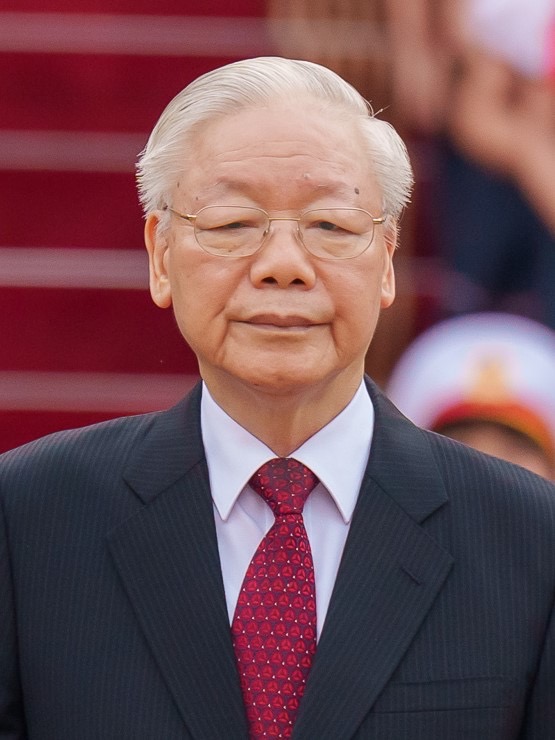
เหงียน ฟู้ จ่อง

| name = เหงียน ฟู้ จ่อง
| image = Nguyen Phu Trong HN2023.jpg
| imagesize = 200px
| order = เลขาธิการใหญ่คณะกรรมการกลางพรรคคอมมิวนิสต์เวียดนาม
| term_start = 19 มกราคม พ.ศ. 2554
| term_end = 19 กรกฎาคม พ.ศ. 2567
| predecessor = นง ดึ๊ก หมั่ญ
| successor = โต เลิม
| order1 = ประธานาธิบดีเวียดนาม
| term_start1 = 23 ตุลาคม พ.ศ. 2561
| term_end1 = 5 เมษายน พ.ศ. 2564
| vicepresident1 = ดั่ง ถิ หง็อก ถิ่ญ
| primeminister1 = เหงียน ซวน ฟุก
| predecessor1 = ดั่ง ถิ หง็อก ถิ่ญ ()
| successor1 = เหงียน ซวน ฟุก
| order2 = เลขาธิการคณะกรรมาธิการการทหารกลางพรรคคอมมิวนิสต์เวียดนาม
| term_start2 = 19 มกราคม พ.ศ. 2554
| term_end2 = 19 กรกฎาคม พ.ศ. 2567
| deputy2 = โง ซวน หลิก
| predecessor2 = นง ดึ๊ก หมั่ญ
| birth_place = ฮานอย ตังเกี๋ย อินโดจีนของฝรั่งเศส
| death_date = 19 กรกฎาคม พ.ศ. 2567 (80 ปี)
| death_place = ฮานอย ประเทศเวียดนาม
| party = พรรคคอมมิวนิสต์เวียดนาม
| nationality = เวียดนาม
| leader1 = ตนเอง ()
| spouse = โง ธี เมิ้น
| children = เหงียน จ่อง เจืองเหงียน ถิ กิม หง็อก
เหงียน ฟู้ จ่อง () เป็นอดีตประธานาธิบดีเวียดนาม อดีตเลขาธิการใหญ่คณะบริหารงานศูนย์กลางพรรคคอมมิวนิสต์เวียดนาม มีตำแหน่งทางวิชาการเป็นศาสตราจารย์ Viet Nam travels along unique path to socialism , 12 May 2010.
==ประวัติ==
เหงียน ฟู้ จ่อง เกิดเมื่อวันที่ 14 เมษายน พ.ศ. 2487 เป็นชาวชุมชนด่งฮอย อำเภอด่งอัญ ฮานอย|กรุงฮานอย เขาได้รับการเลือกตั้งเป็นเลขาธิการใหญ่ของพรรคคอมมิวนิสต์เวียดนามในการประชุมพรรคคอมมิวนิสต์แห่งชาติครั้งที่ 11 เมื่อวันที่ 19 มกราคม พ.ศ. 2554Vietnam: Foreign Policy and Government Guide International Business Publications, USA. – 2007– Page 8 "General Secretary Nông Ðức Mạnh – President Nguyễn Minh Triết – Prime Minister Nguyễn Tấn Dũng – National Assembly Chairman Nguyễn Phú Trọng"" Nguyen Phu Trong elected Party Chief", Vietnam News Agency, 19 January 2011." Nguyen Phu Trong elected Party General Secretary ", "Nhan Dan", 19 January 2011." Party Congress announces CPVCC Politburo members ", VGP News, 19 January 2011 และได้รับเลือกตั้งอีกครั้งในสมัชชาพรรคครั้งที่ 12 ในปี พ.ศ. 2559 Party leader Trong announces Central Committee Secretariat", "Viet Nam News", 10 February 2011." 11th CPVCC Secretariat members named", Vietnam News Agency, 9 February 2011.เป็นหัวหน้าคณะเลขาธิการศูนย์กลางพรรค และเป็นเลขานุการของคณะกรรมการกลางทางทหาร|เลขาธิการคณะกรรมการกลางทางทหาร" Tổng Bí thư dự Hội nghị quân chính toàn quân", "VOV Online", 16 December 2011. นอกเหนือจากนั้นยังเป็นหัวหน้าโดยพฤตินัยของคณะกรรมการบริหารสูงสุดของพรรคคอมมิวนิสต์เวียดนาม|คณะกรรมการกรมการเมืองศูนย์กลางพรรคคอมมิวนิสต์เวียดนาม ซึ่งเป็นองค์กรที่มีอำนาจสูงสุดในเวียดนาม Vietnam Communist Party boss Nguyen Phu Trong re-elected,BBC NEWS, 27 January 2016.
เมื่อวันที่ 2 เมษายน พ.ศ. 2564 สมัชชาแห่งชาติ (เวียดนาม)|สมัชชาแห่งชาติเวียดนามเปิดการประชุมครั้งที่11 สมัชชาแห่งชาติสมัยที่ 14 () ที่ประชุมได้ลงมติให้เหงียน ฟู้ จ่อง พ้นจากตำแหน่งประธานาธิบดีเวียดนามโดยมีผลในทางพฤตินัย หลังการลงคะแนนลับของสมาชิกสมัชชาแห่งชาติในญัตติให้ประธานาธิบดีพ้นจากตำแหน่ง ผลออกมาดังนี้ จำนวนสมาชิก 469 คน จากทั้งหมด 480 คน; ขานชื่อ 469 คน; รวมเสียงได้ 467 เสียง; เสียงเห็นด้วย 451 เสียง (เท่ากับ 93.95% ของสมาชิกทั้งหมด) ไม่เห็นด้วย 16 เสียง (คิดเป็น 3.33% ของสมาชิกทั้งหมด) โดยให้มีผลอย่างเป็นทางการ (นิตินัย) ในวันที่ 5 เมษายน พ.ศ. 2564 เมื่อสมัชชาแห่งชาติมีมติเลือกตั้งประธานาธิบดีคนใหม่
==อ้างอิง==
สืบตำแหน่ง
| รูปภาพ = Emblem of Vietnam.svg
| ก่อนหน้า = ดั่ง ถิ หง็อก ถิ่ญ (รักษาการ)
| ตำแหน่ง = ประธานาธิบดีเวียดนาม
| ช่วงเวลา = 23 ตุลาคม พ.ศ. 2561 – 5 เมษายน พ.ศ. 2564()
| ถัดไป = เหงียน ซวน ฟุก
หมวดหมู่:ประธานาธิบดีเวียดนาม
หมวดหมู่:เลขาธิการพรรคคอมมิวนิสต์เวียดนาม
หมวดหมู่:บุคคลจากฮานอย